Daily Prayer for Peace

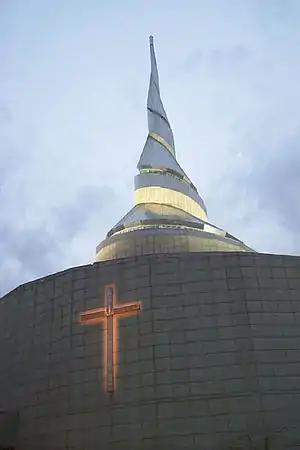
Community of Christ Temple in Independence, Missouri, USA. Dedicated 1994.

The Daily Prayer for Peace is a spiritual discipline unique to the Community of Christ and practiced at the Independence Temple in the church's headquarters campus in Independence, Missouri. It falls within the most common category of Christian prayer known as supplication.